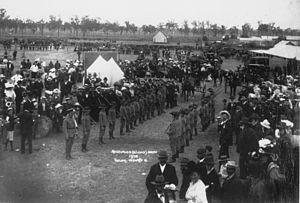
Rosewood est une localité du Queensland, en Australie, située dans la vallée Bremer, à environ 60 km à l'ouest du centre d'affaires de Brisbane. Une partie de ses frontières sont délimitées par le fleuve Bremer au sud et par une ancienne ligne de chemin de fer au nord. Elle est associée administrativement à la ville d'Ipswich.